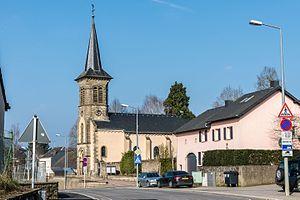
Fentange est une section de la commune luxembourgeoise de Hesperange située dans le canton de Luxembourg.